Elena Sofia Ricci

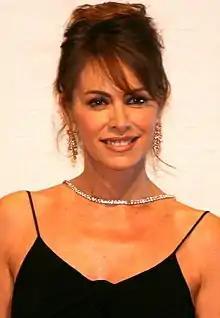
Elena Sofia Ricci at "Roma Fiction Fest" 2009

Elena Sofia Barucchieri (born 29 March 1962), known by the stage name Elena Sofia Ricci, is an Italian actress.